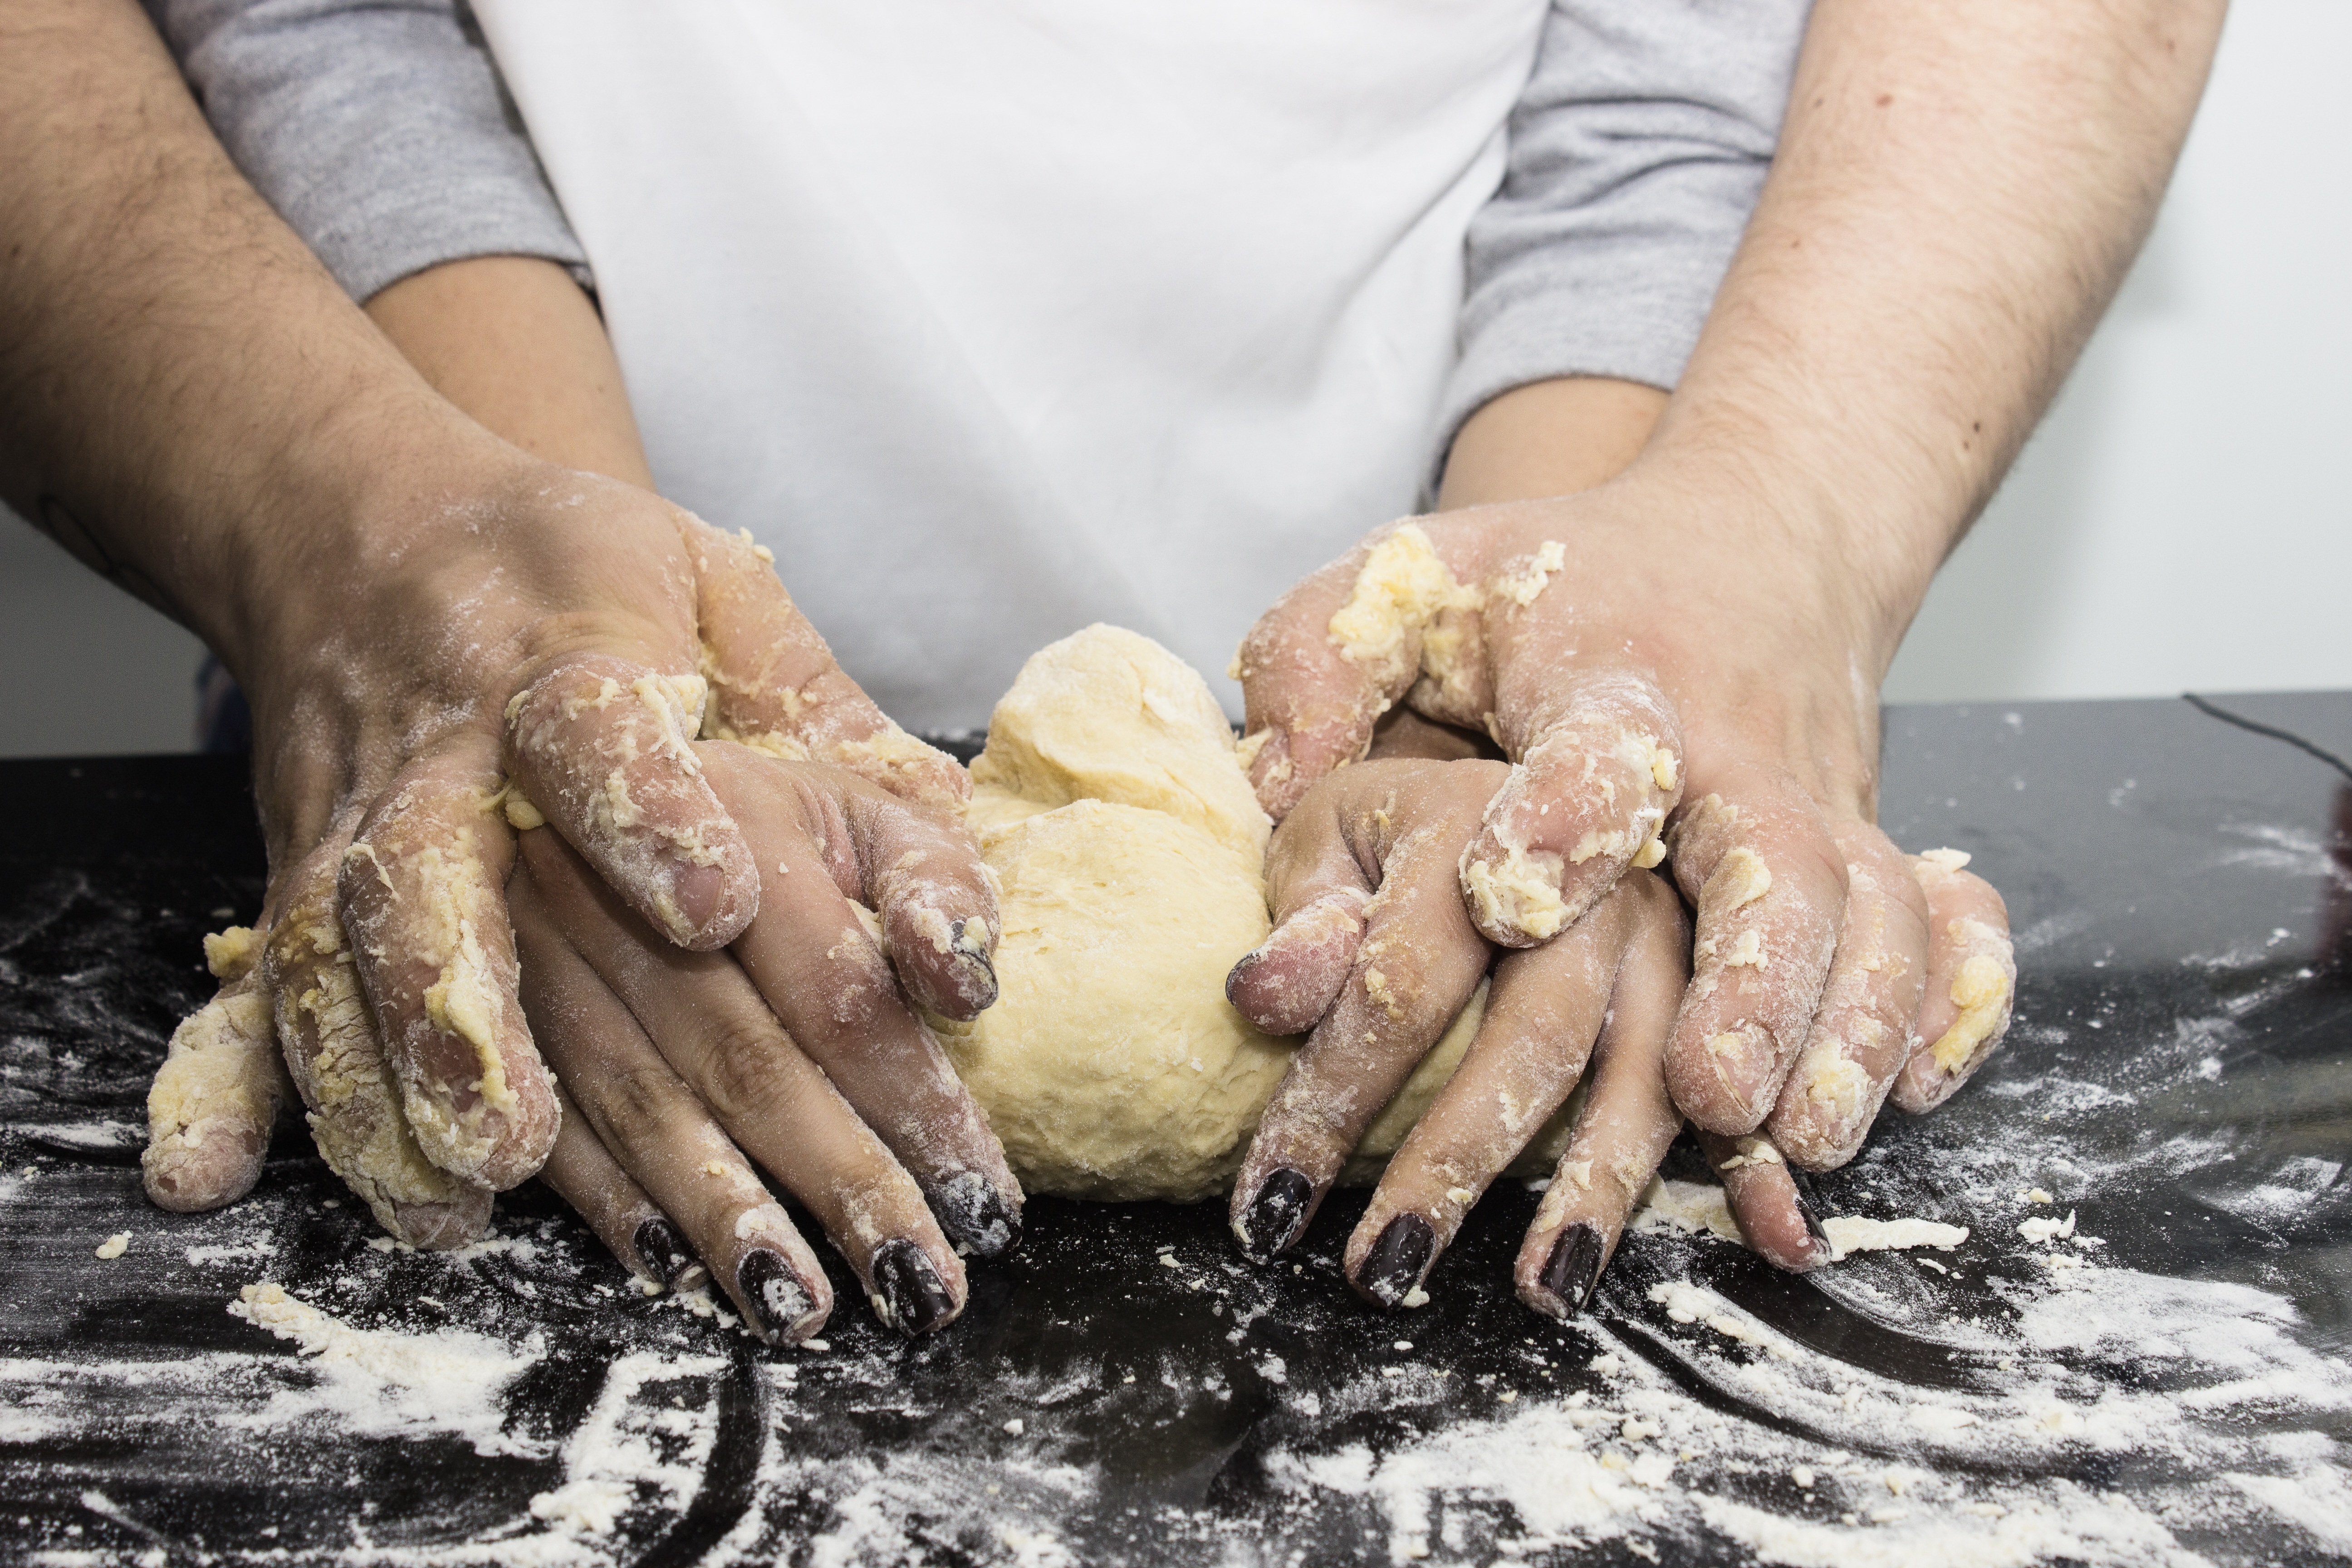
hand, love, food, produce, seafood, romantic, baking, marriage, dough, affection, valentine, casal, boyfriends, gastronomy, love story, feeling, flour, union, mass, romanticism, in love, knead, sense, couple boyfriends